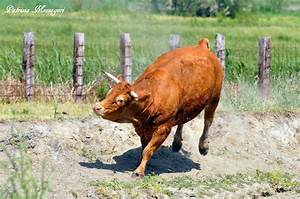
Label: mucca